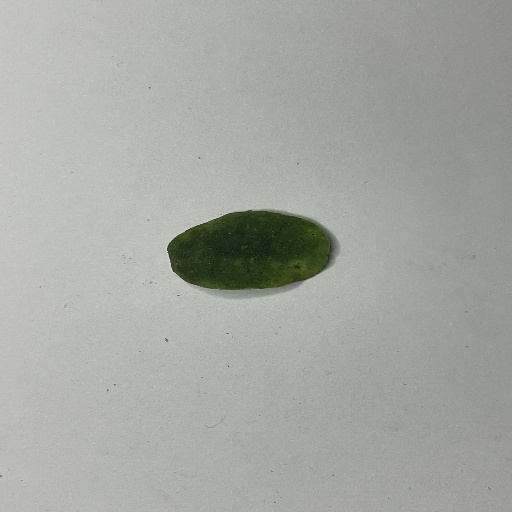
Species: Sojina
Leaf condition: Bacterial Spot